Overseas National Airways Flight 032

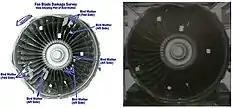
The damage suffered by the fan blades of Engine #3

An investigation was carried out on the #3 engine by General Electric Aircraft Engines (GEAE) in Ohio. Disassembly revealed that several engine fan blades were damaged and broken, causing blades to abrade the epoxy fan shroud; as the epoxy combusted, it ignited jet fuel leaking from a broken fuel line. However, GEAE denied that the ingested birds were the underlying cause of the damage. Company investigators speculated that a tire or landing gear failure had occurred prior to the bird strikes, and that tire, wheel or landing gear debris ingested into the engine caused the fan blade damage and cut the fuel line. To demonstrate that the General Electric CF6 engine was capable of withstanding a bird strike, the National Transportation Safety Board conducted a test with a sample engine. The test caused no severe damage to any engine parts. Modifications to the test engine, such as increasing the distance between each fan blade, gave similar results. However, several changes could have been made to improve the effectiveness of the bird strike hazard.